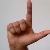
The image shows a hand gesture representing the letter 'L' in Indian Sign Language.